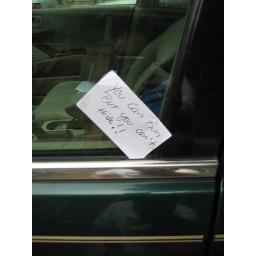
A Hampden love Note. I saw this on a car parked near my house one morning.